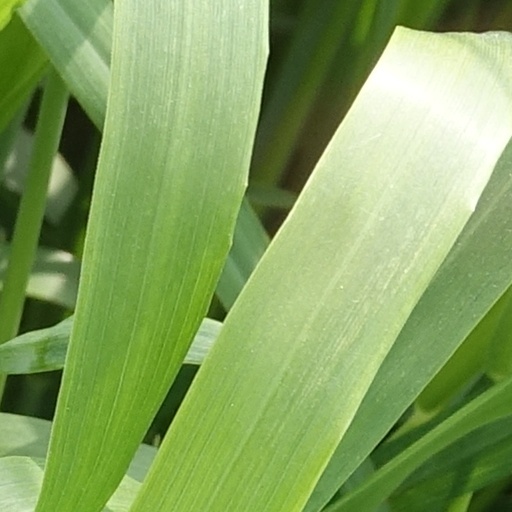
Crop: wheat